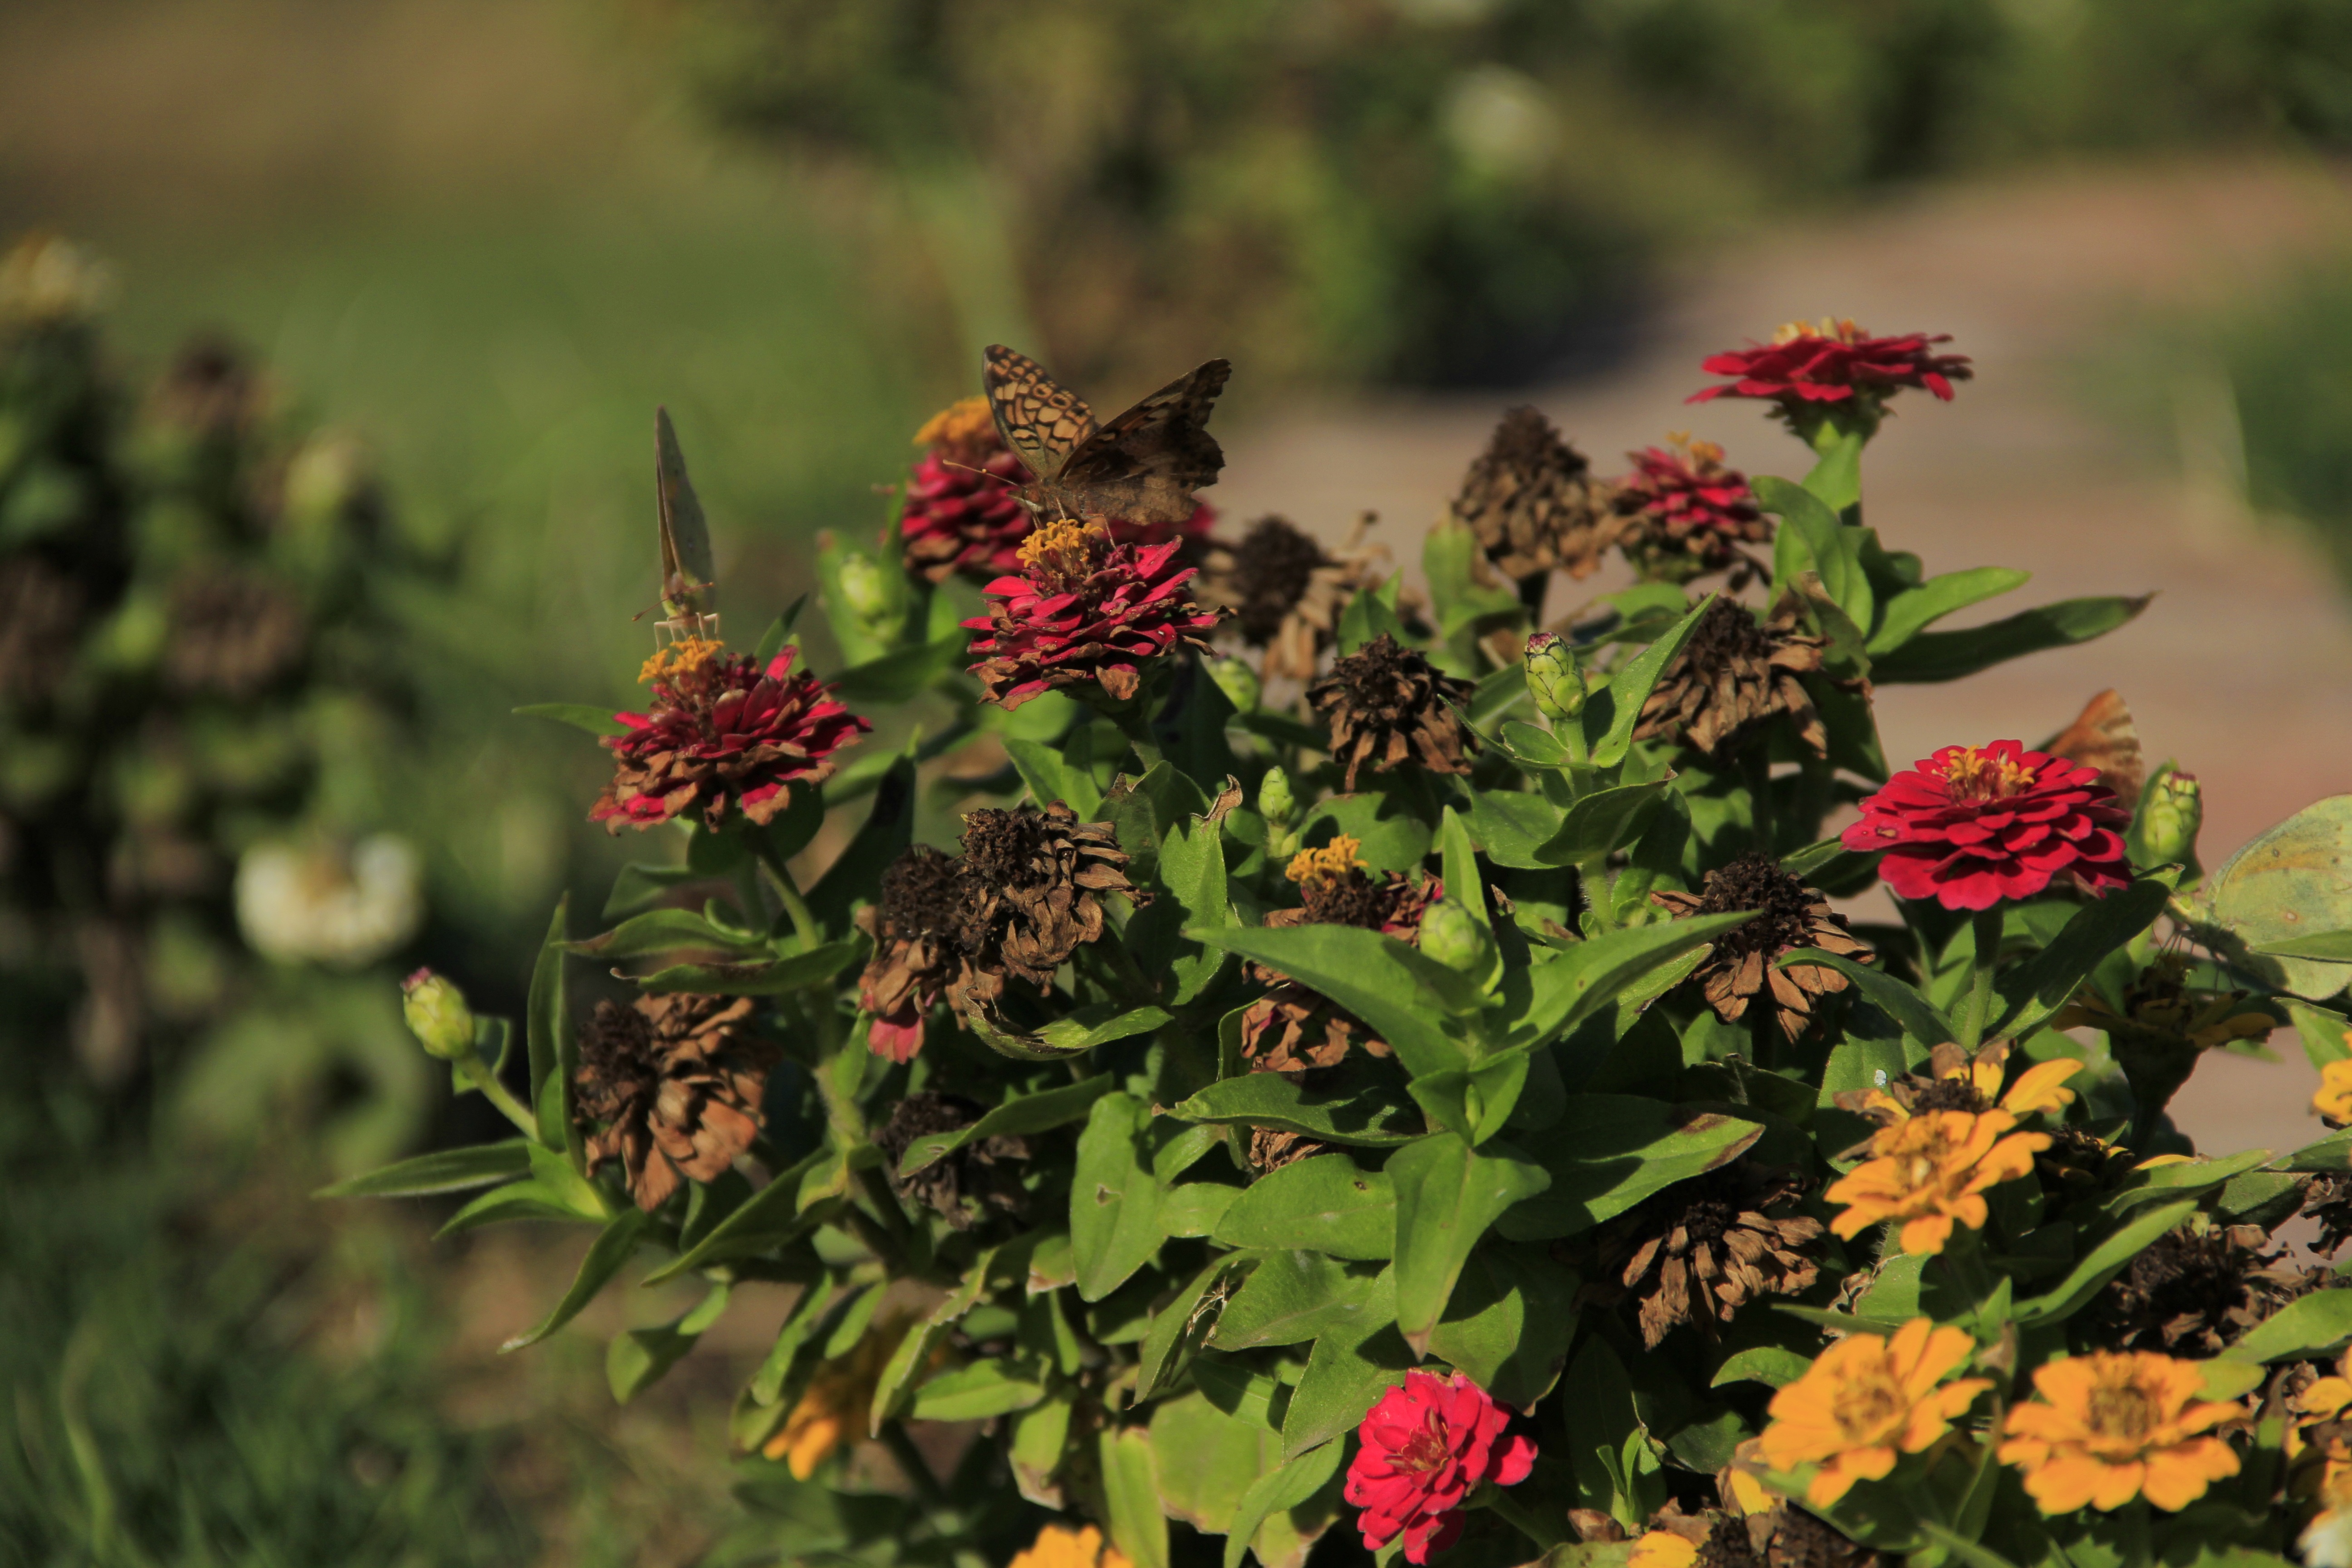
nature, plant, leaf, flower, herb, autumn, botany, garden, flora, wildflower, flowers, wild flowers, shrub, flowering plant, annual plant, land plant